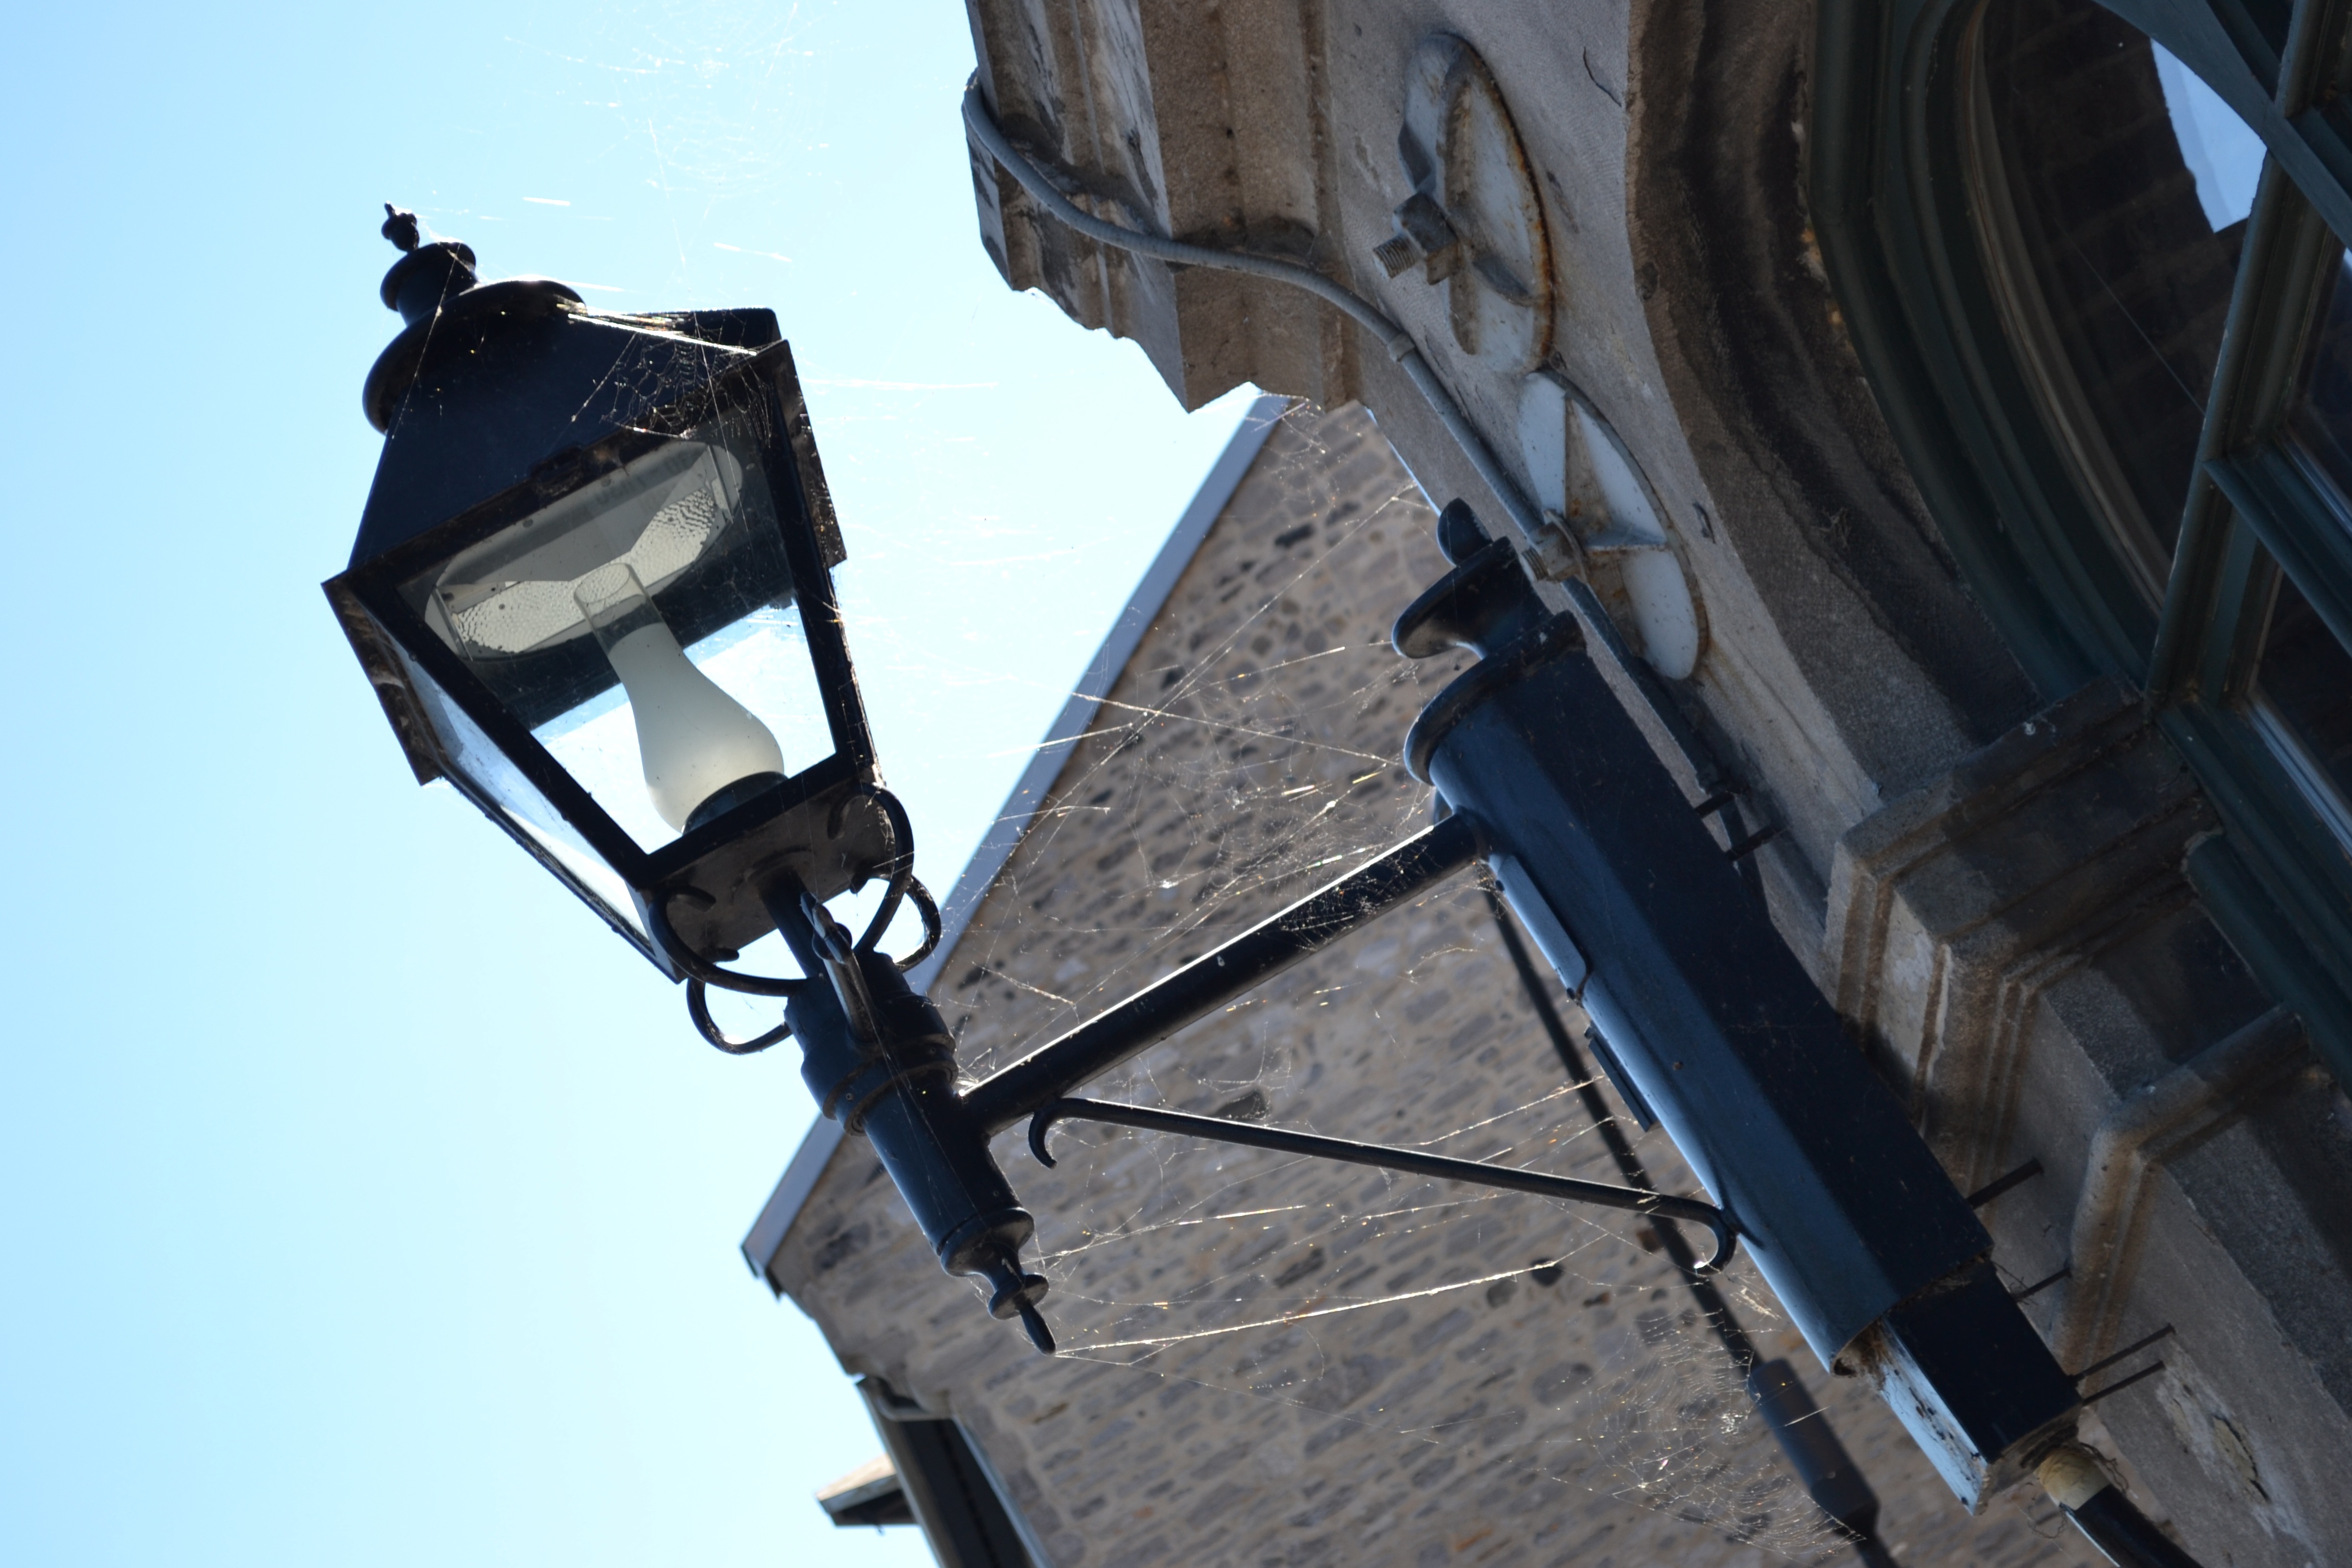
light, antique, web, mast, blue, exterior, street light, lamp, electricity, lighting, streetlight, cobweb, street lamp, spider, sculpture, lamppost, light fixture, electric, illumination